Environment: real
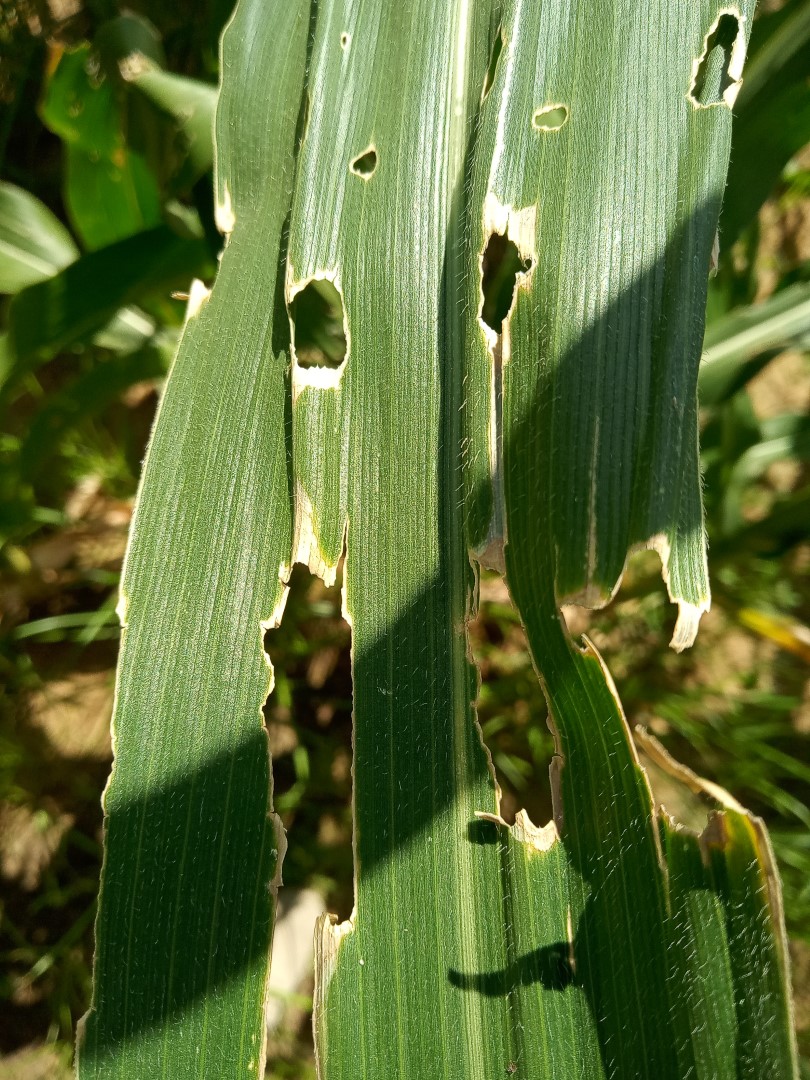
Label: fall_armyworm